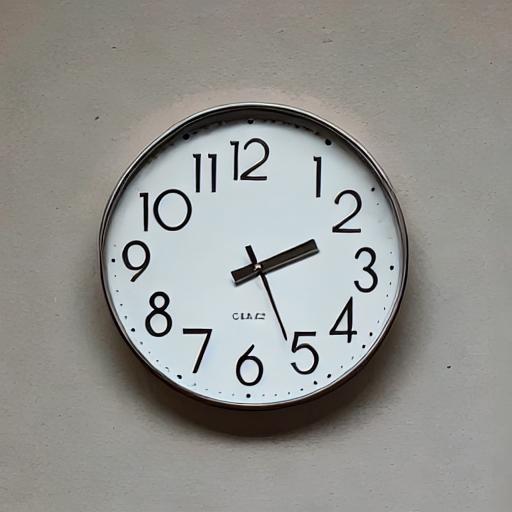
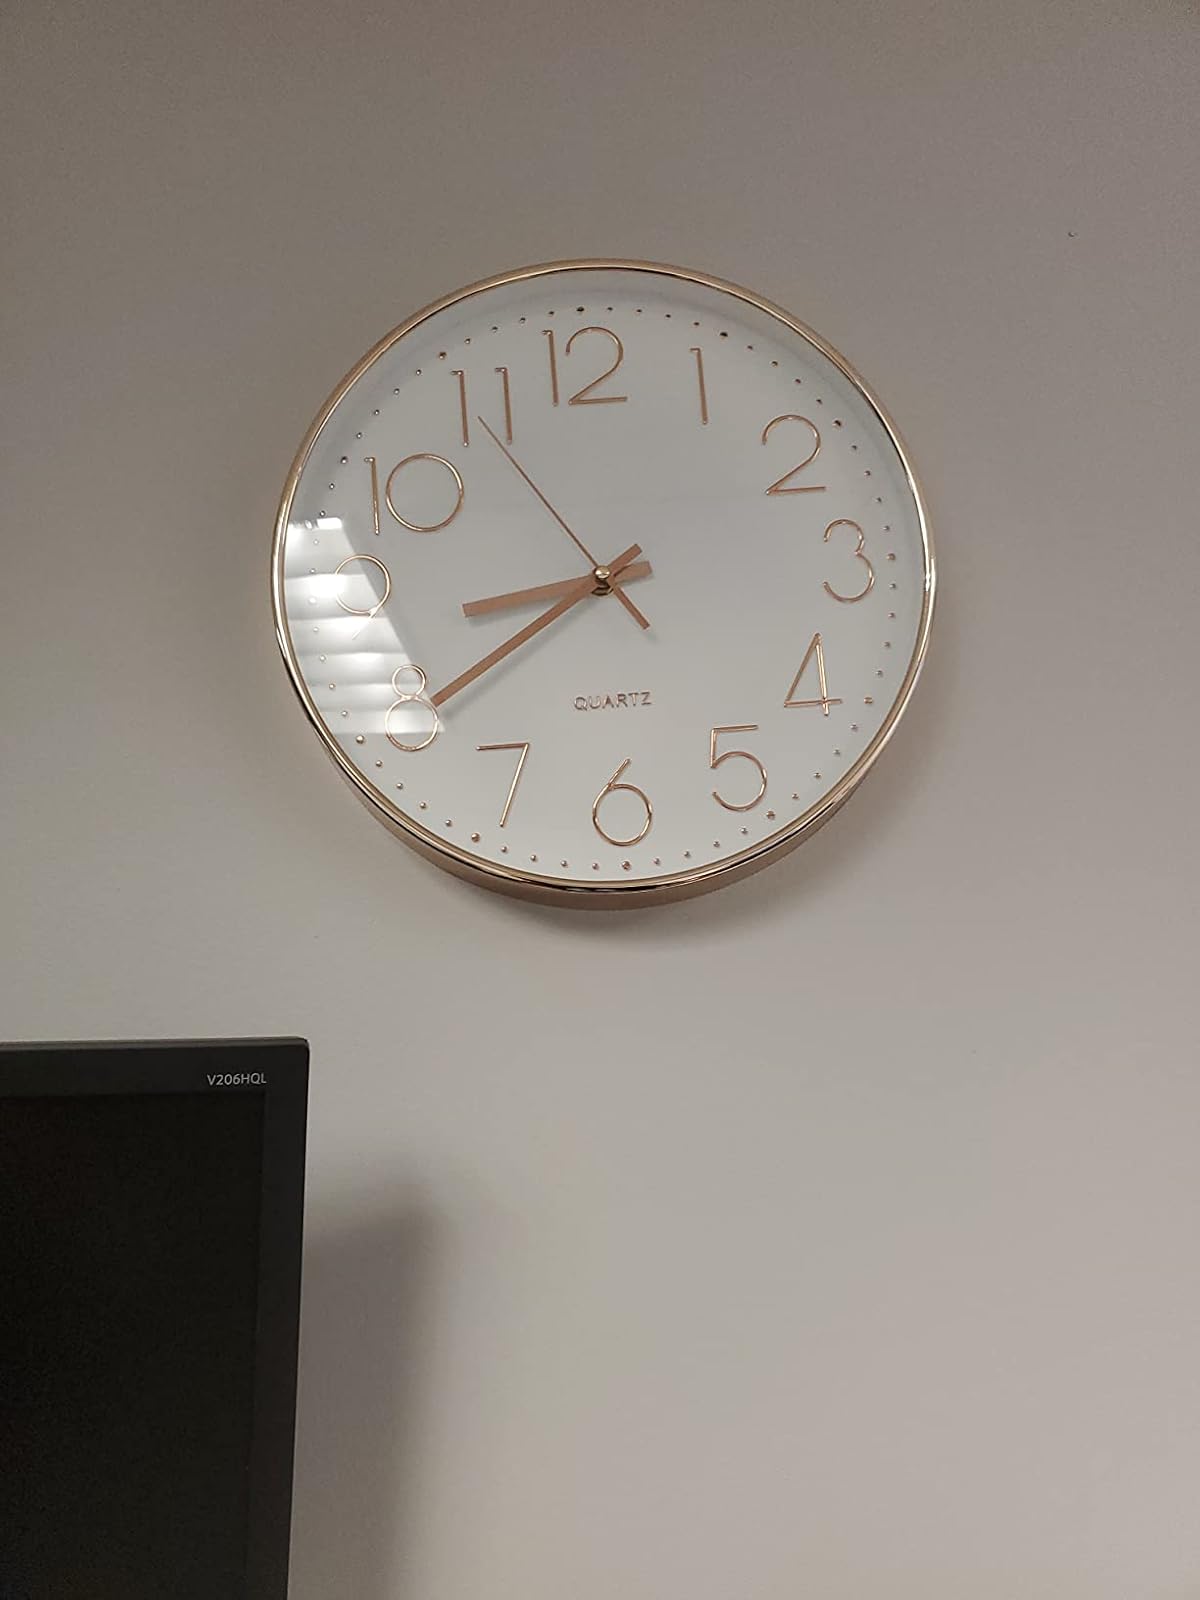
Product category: clock
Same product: no